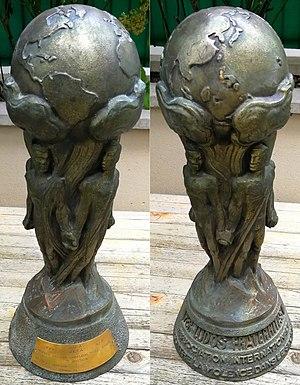
Trophée remis au meilleur public de Deuxième Division - Stade Lavallois et PSG en 1972-73 et 1973-74
Le championnat de France des tribunes est un championnat honorifique qui récompense le meilleur public de Ligue 1 et de Ligue 2.